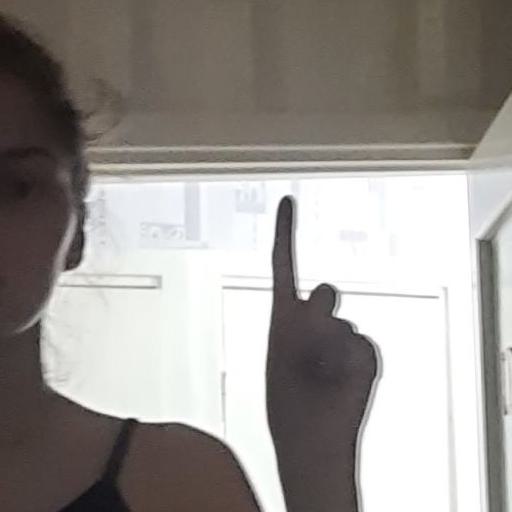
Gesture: one